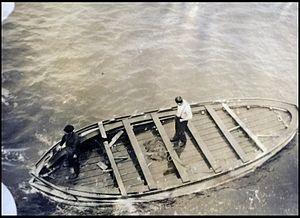
Les canots de sauvetage du Titanic sont des embarcations placées à bord du paquebot afin de permettre l'évacuation et le transbordement de ses passagers en cas d'incident. Le Titanic disposait de vingt canots, dont seize en bois et quatre pliables. Ils avaient une capacité de 1 178 passagers, alors que le navire pouvait transporter jusqu'à environ 3 500 personnes. Des passagers et membres d'équipage présents à bord du paquebot lors de son naufrage dans la nuit du 14 au 15 avril 1912 y ont été chargés, et ils auraient contenu entre 705 et 712 des 2 200 personnes qui se trouvaient dans le navire. Treize canots ont été remontés à bord du Carpathia et ramenés à New York, puis restitués à la White Star Line. Leur sort est par la suite inconnu.